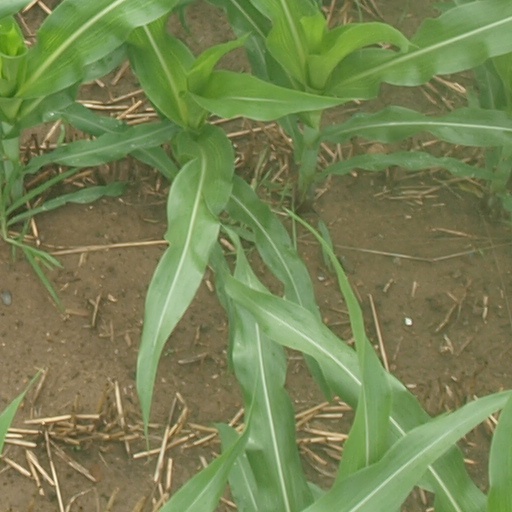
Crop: maize; corn